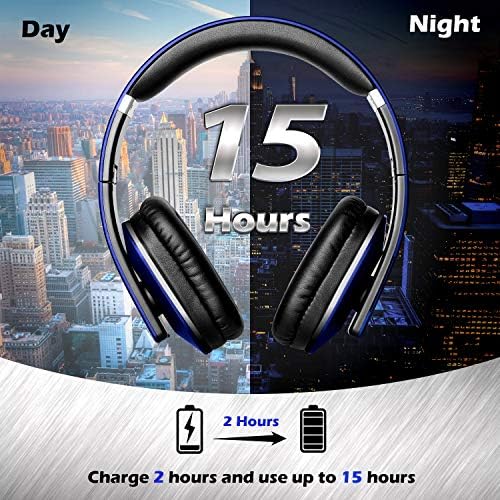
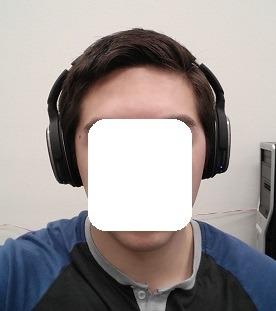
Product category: headphones
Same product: no